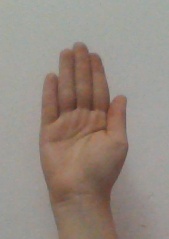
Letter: seen